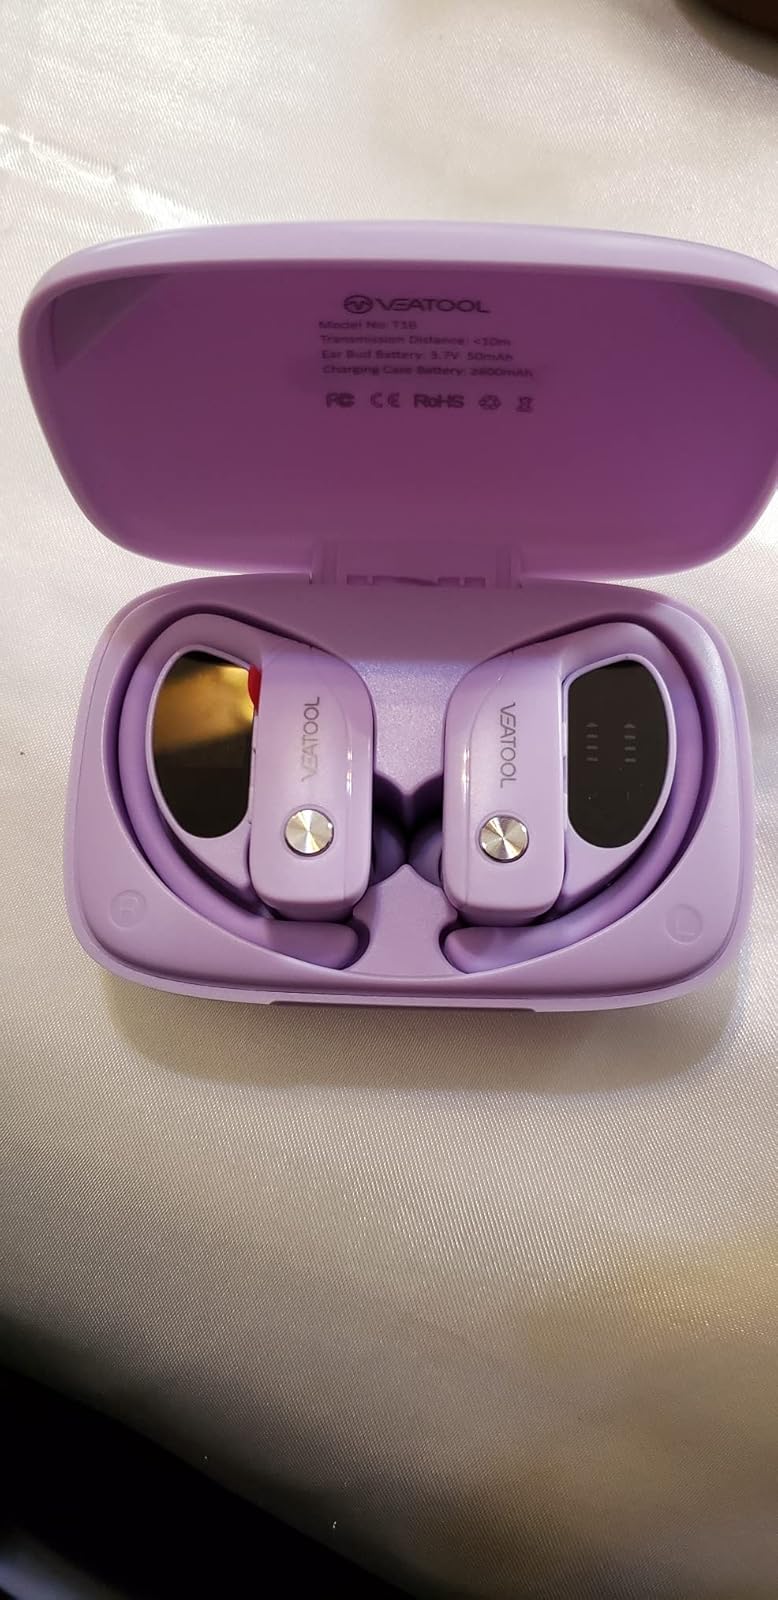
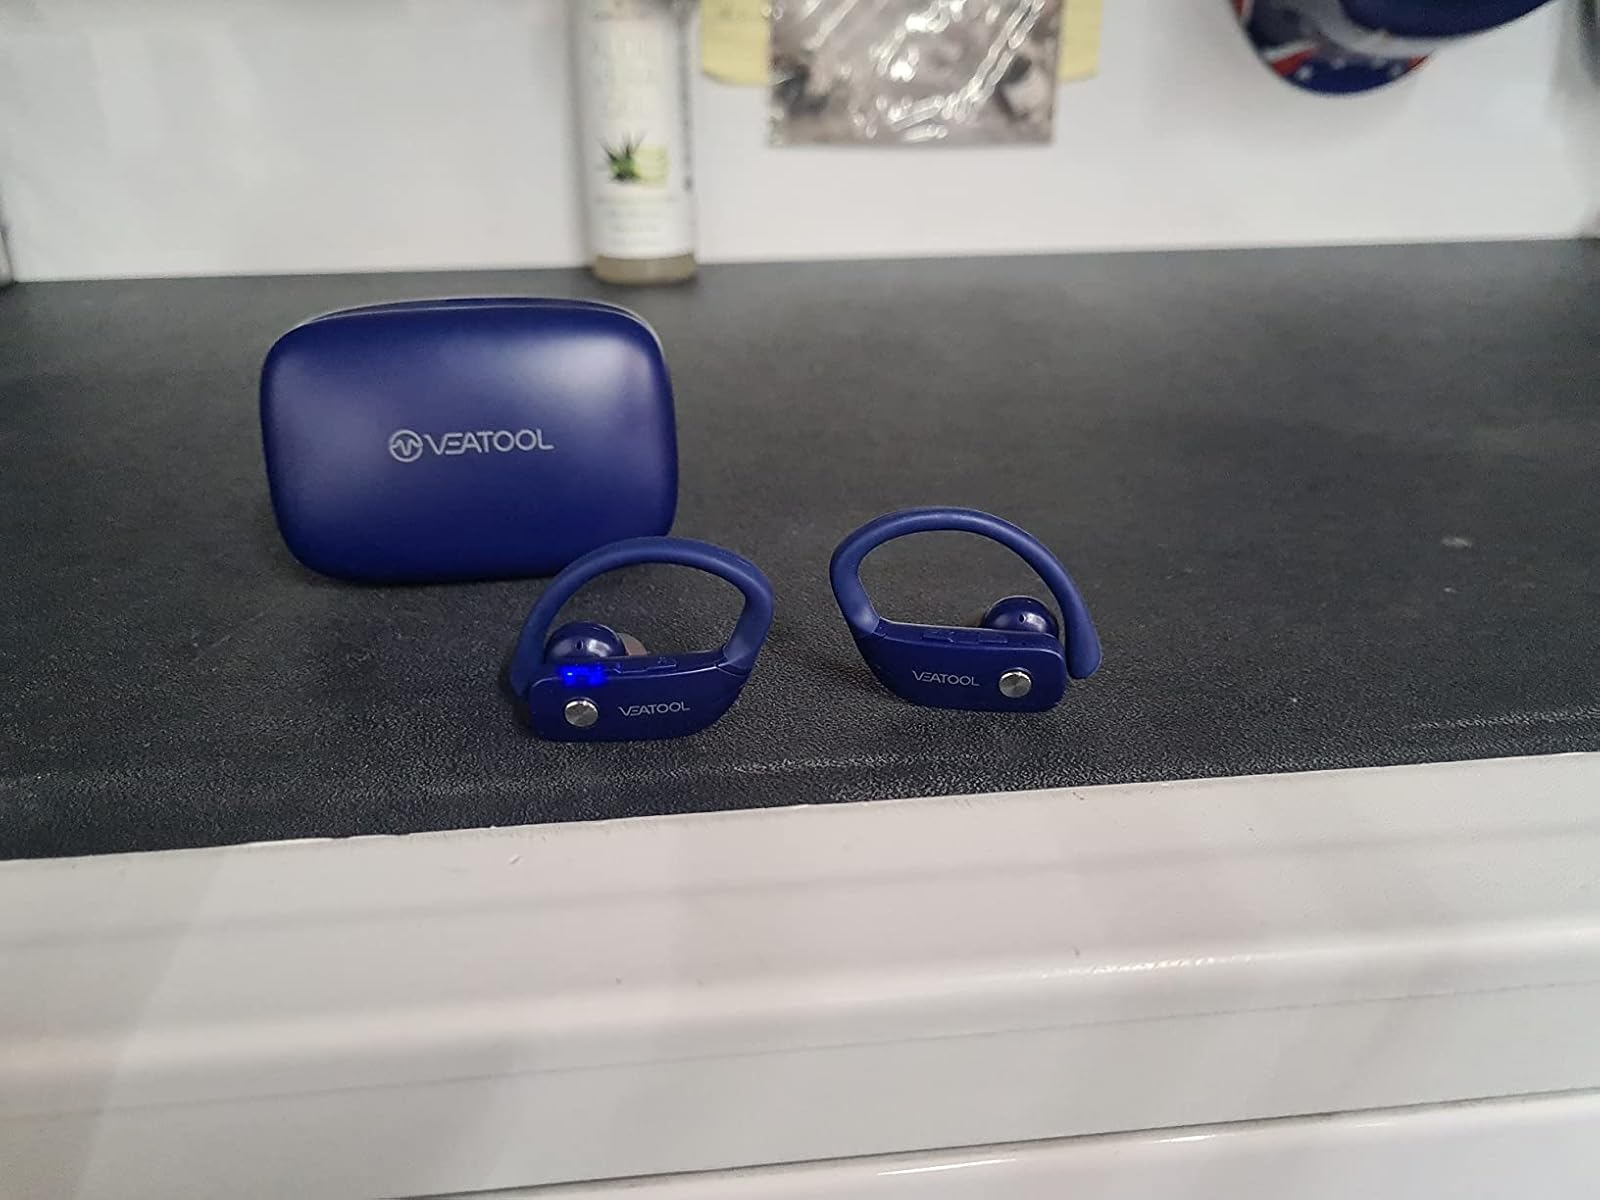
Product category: earbuds
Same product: no